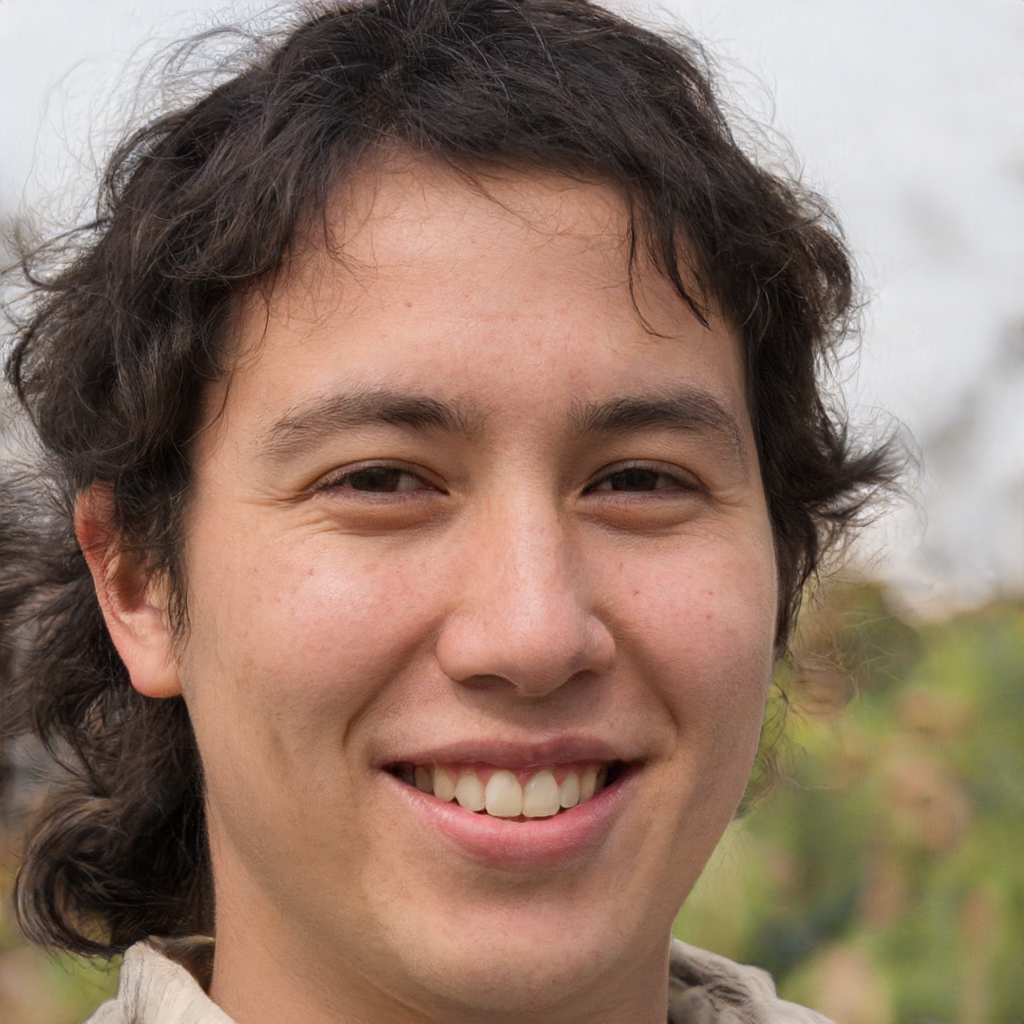
Label: No Watermark